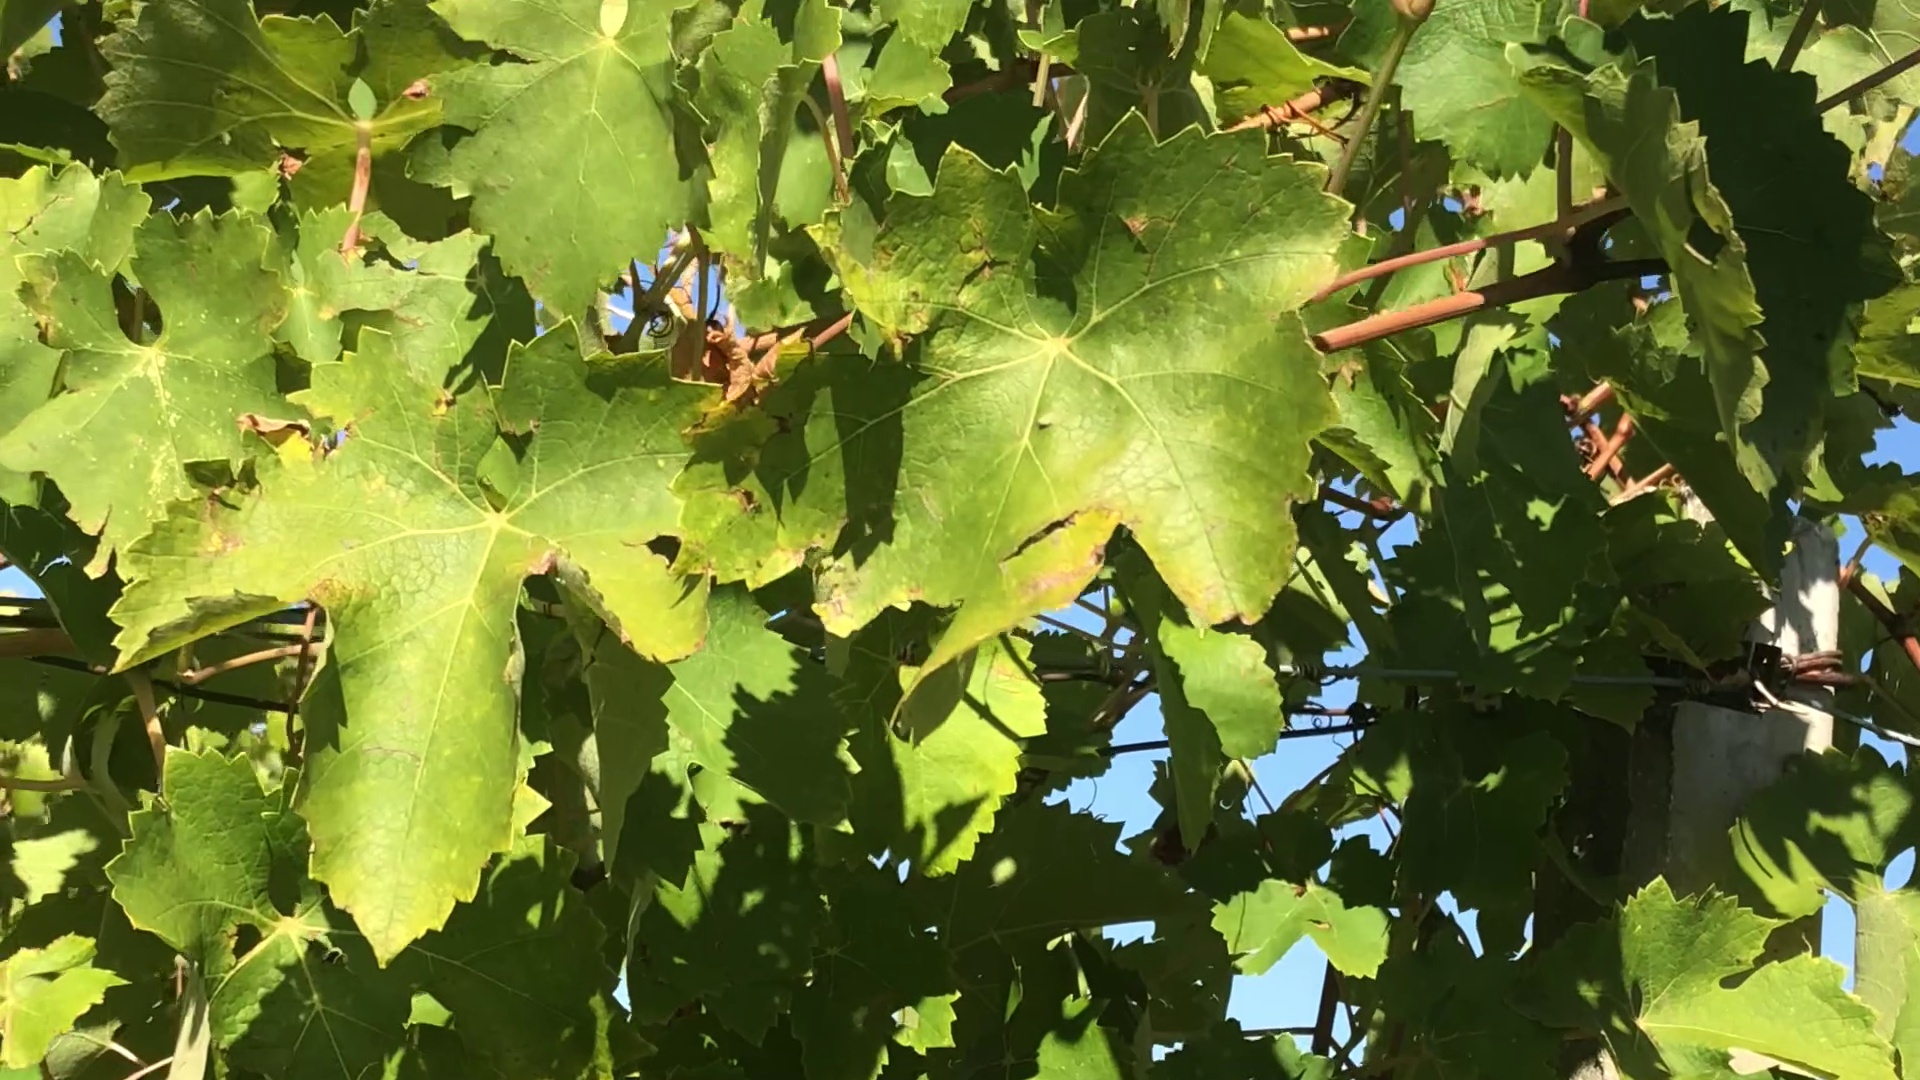
Label: healthy